History of Al Ahly SC

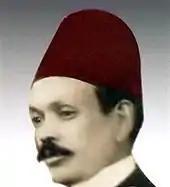
Omar Lotfy, the founder of Al Ahly.

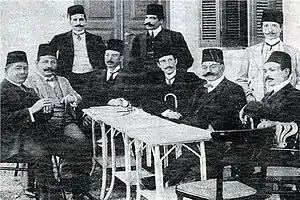
The first official meeting of the club's board.

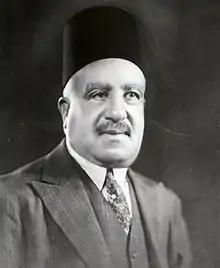
Talaat Harb, president of the Bank of Egypt, contributed 100 pounds to the establishment of the club.

The idea of establishing Al Ahly in the first decade of the 20th century was raised by Omar Lotfy during his presidency of the High School Students Club which was established in 1905. The establishment of the club of high school students was for political reasons, and found that these students needed a sports club that gathers them for leisure and exercise. He discussed the idea of establishing the club with a group of friends who were enthusiastic about it, and in 1907 Al Ahly was established.